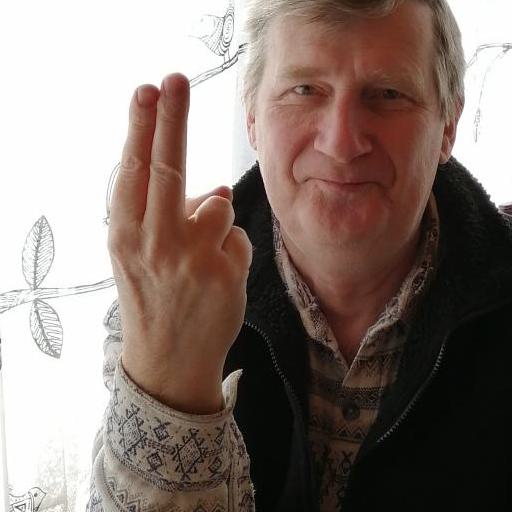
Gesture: two_up_inverted